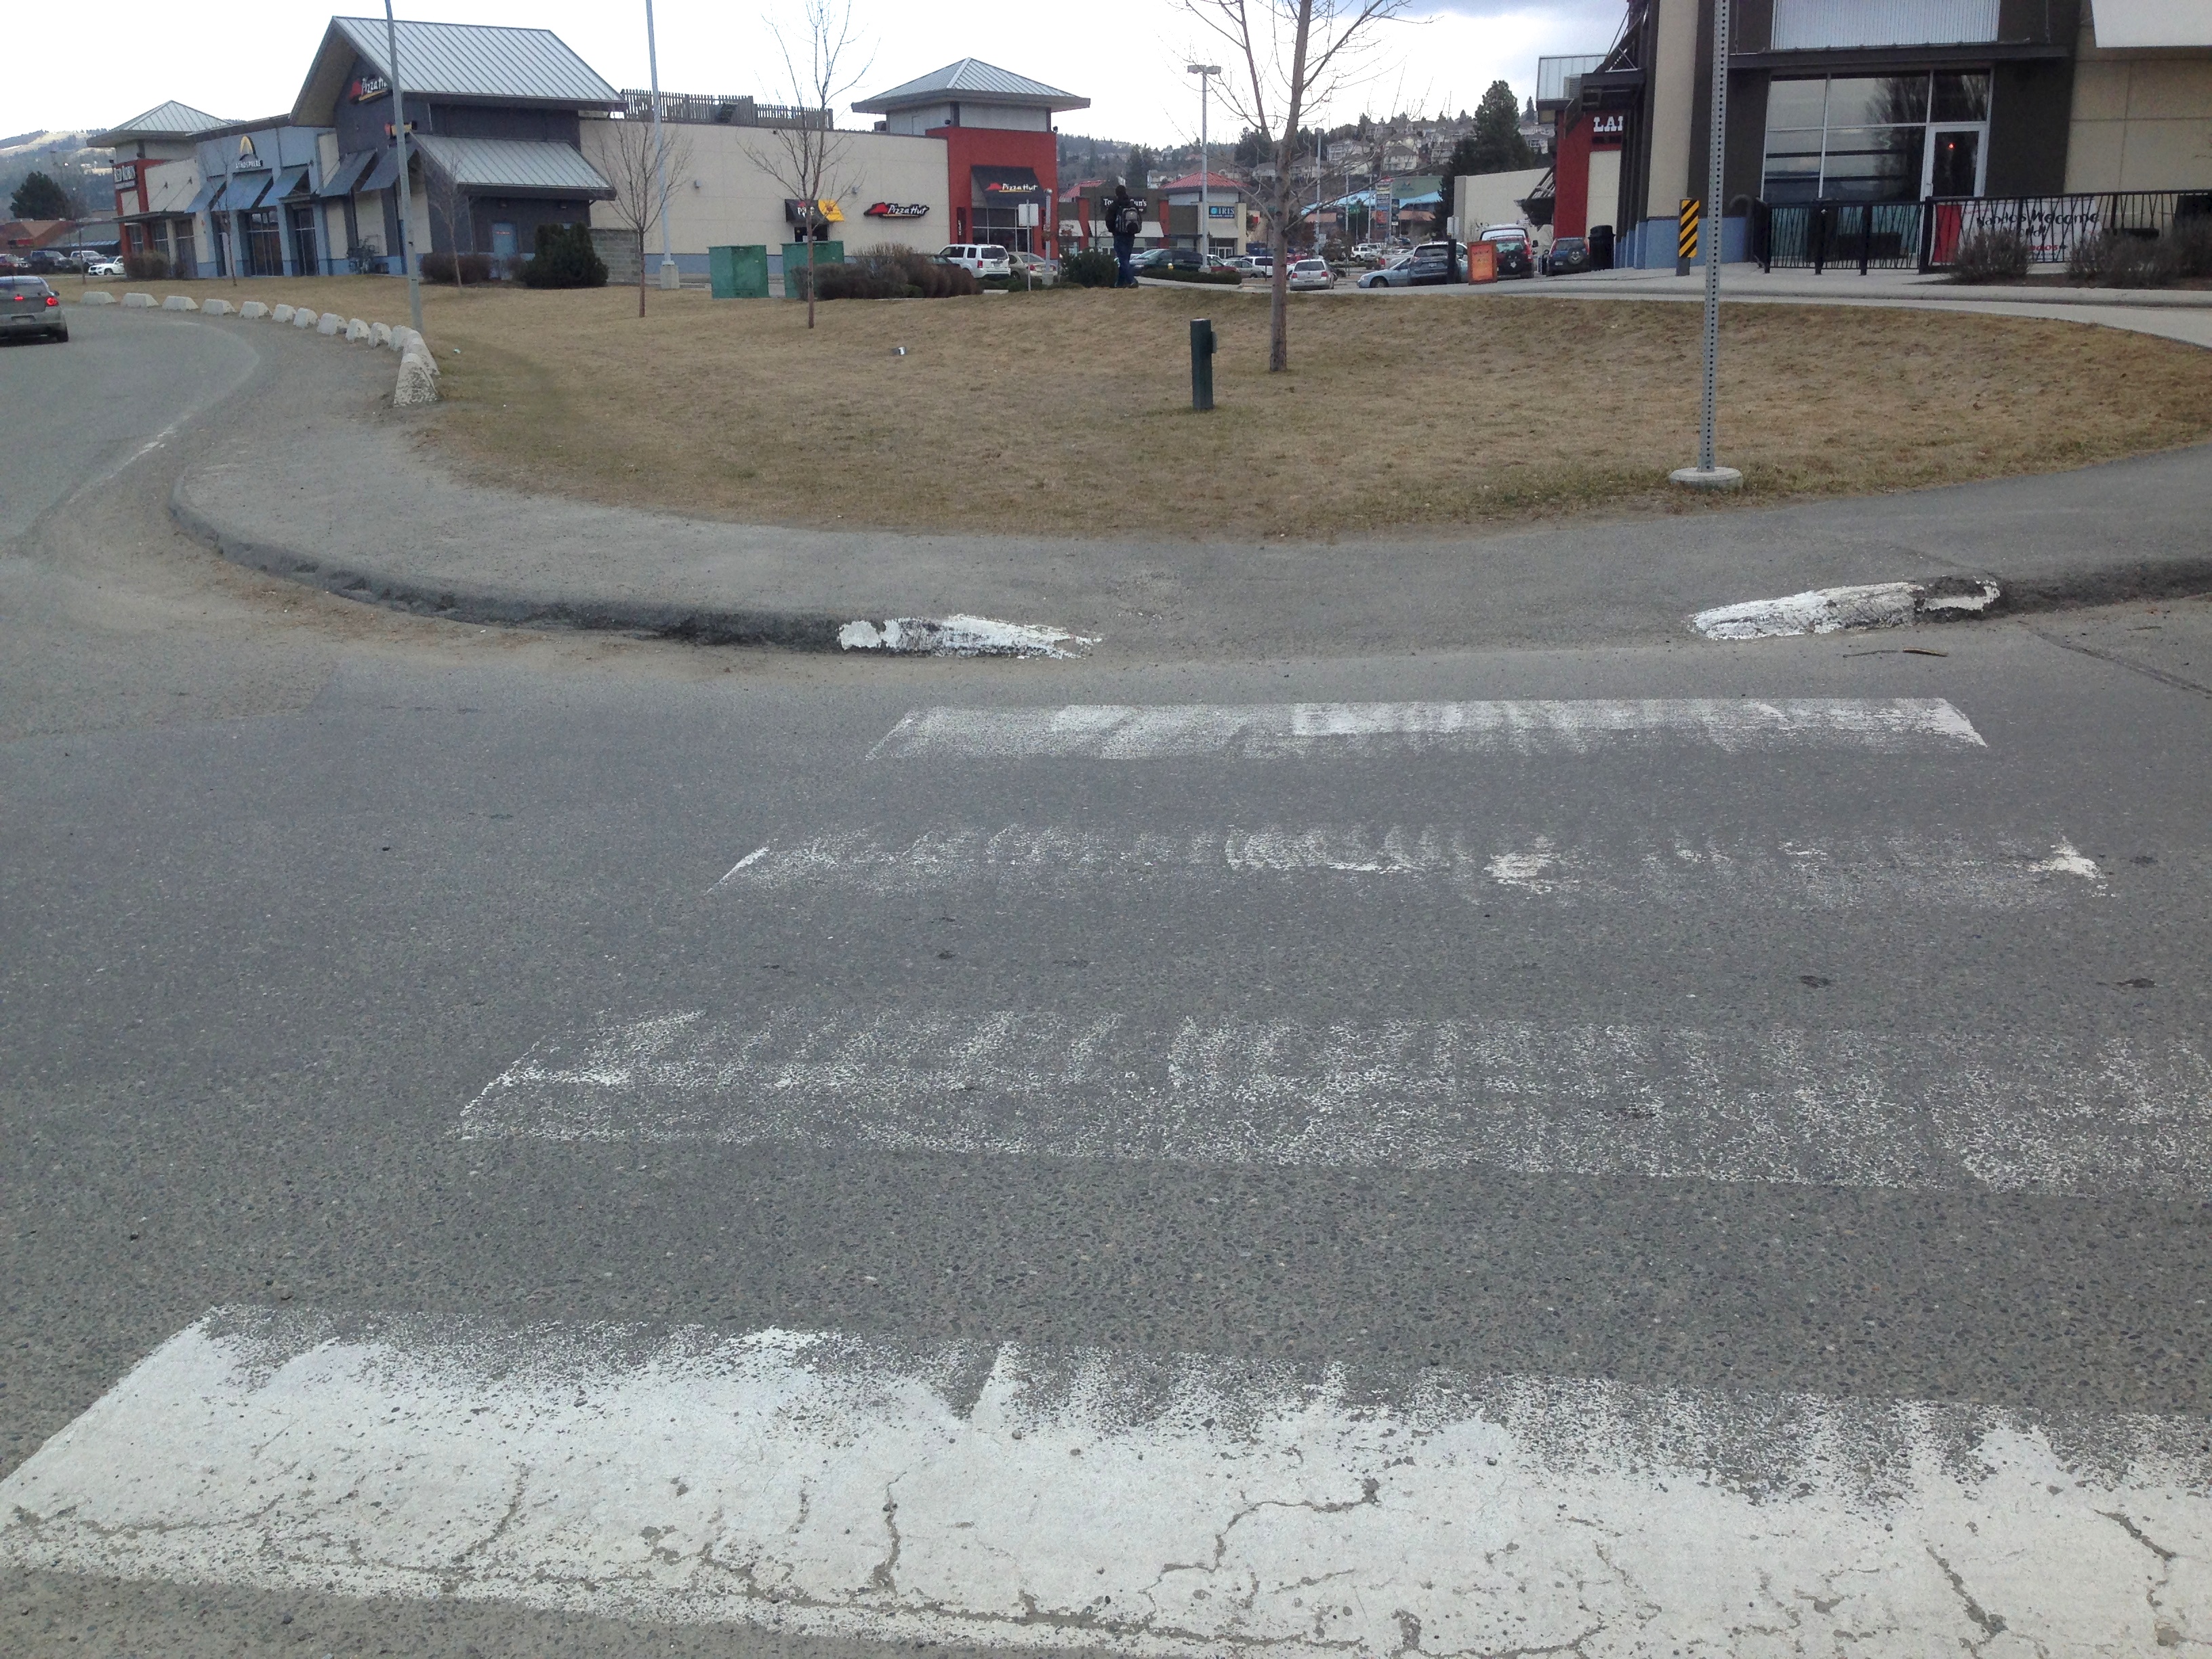
snow, road, sidewalk, asphalt, weather, lane, road surface